Venta (establishment)

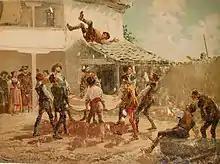
The "manteo" of Sancho Panza in the pen of the venta. Illustration by Ricardo Balaca (ca. 1880–1883).

Taking as a reference the famous Venta de Quesada, that travellers, chroniclers and investigators have often identified as the venta-castle in which Alonso Quijano became knight, we have to consider its location in the "Camino Real de Madrid a Sevilla", and as a provisioning point for the ventas of the Cañada Real Soriana Oriental. Although this venta of La Mancha, in ruins already in the 19th century, disappeared in the middle of the 20th century and there only remain some material remnants and the toponym in old maps, many scholars have studied its structure based on documents like the description by the traveller Alexandre Dumas "circa" 1846: